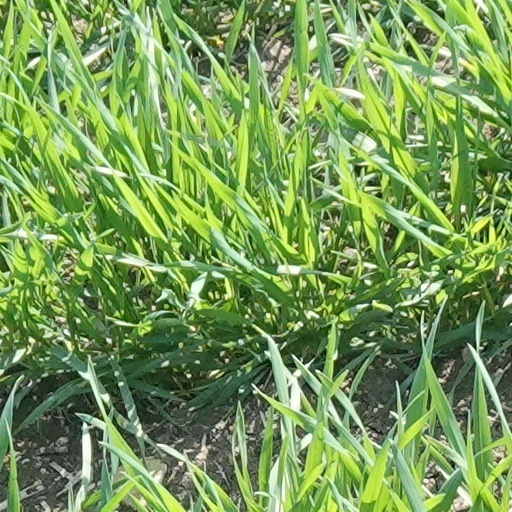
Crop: wheat